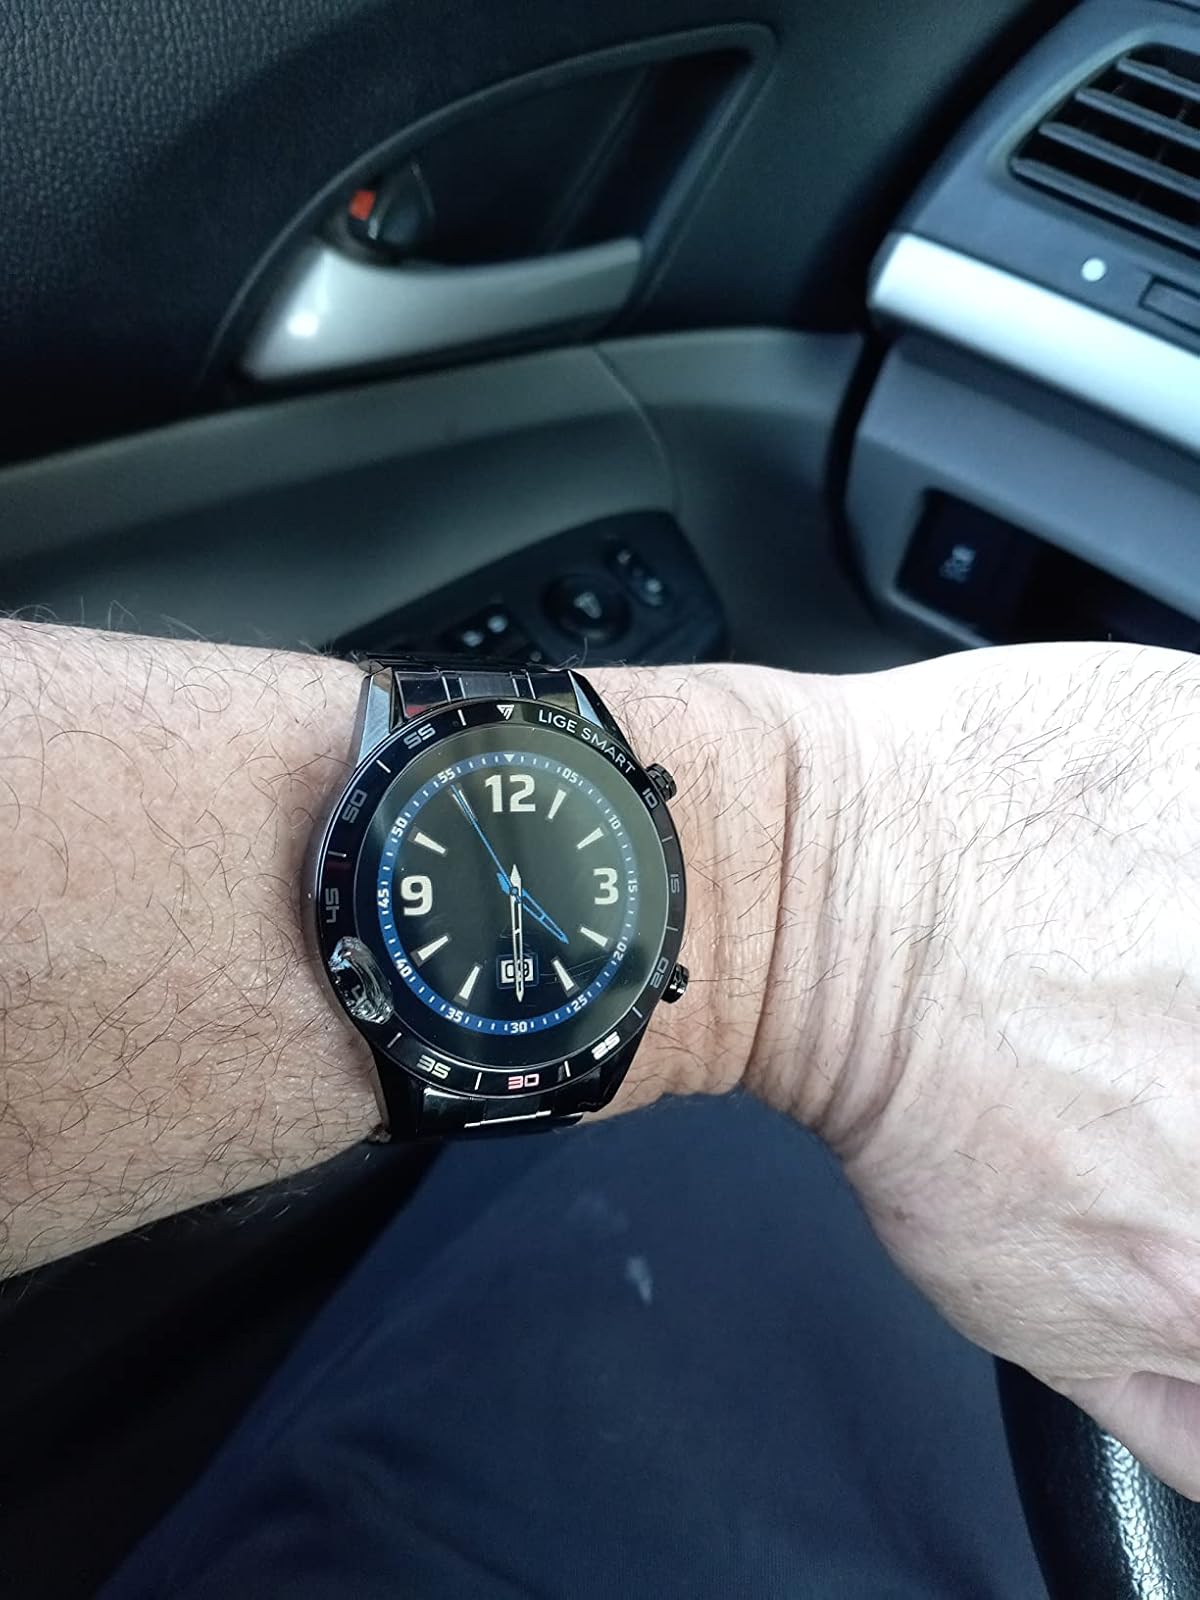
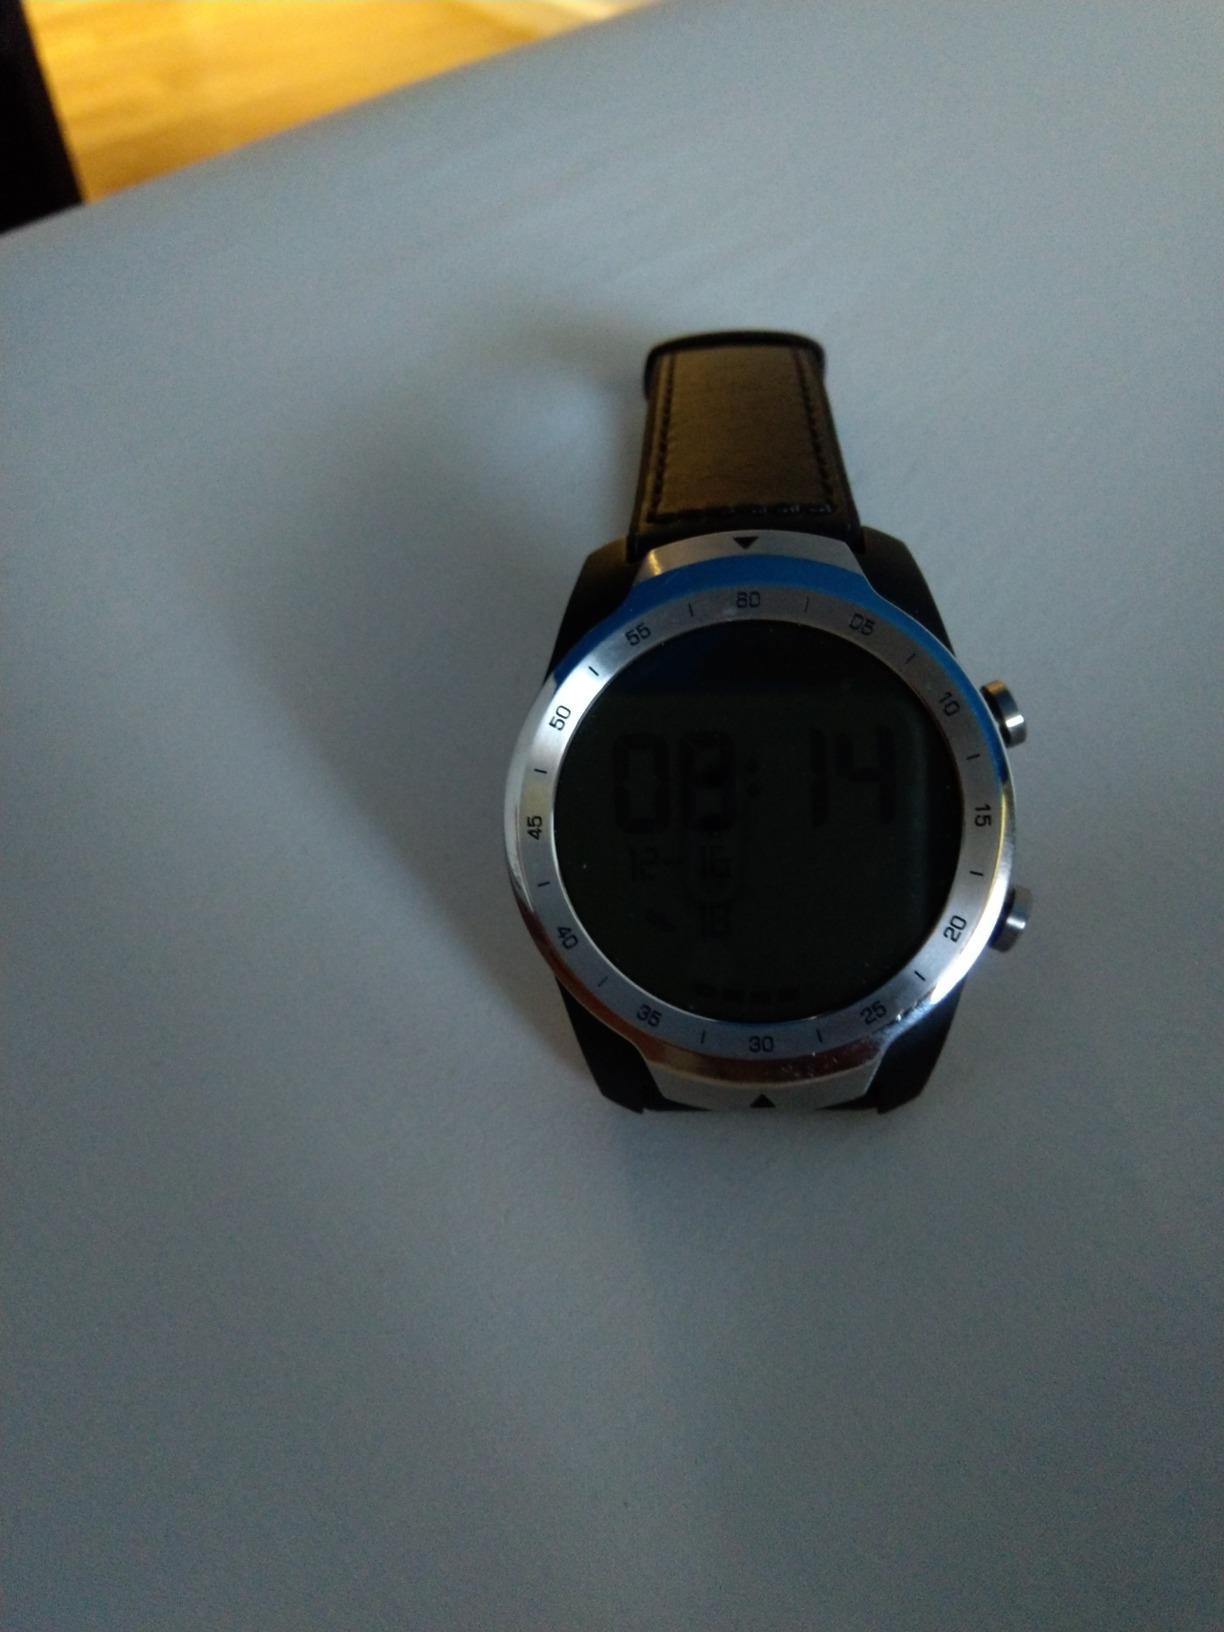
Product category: smartwatch
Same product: no